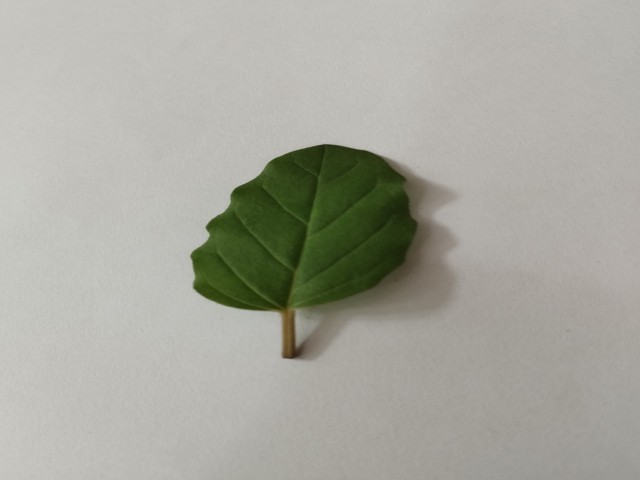
Plant: punarnava